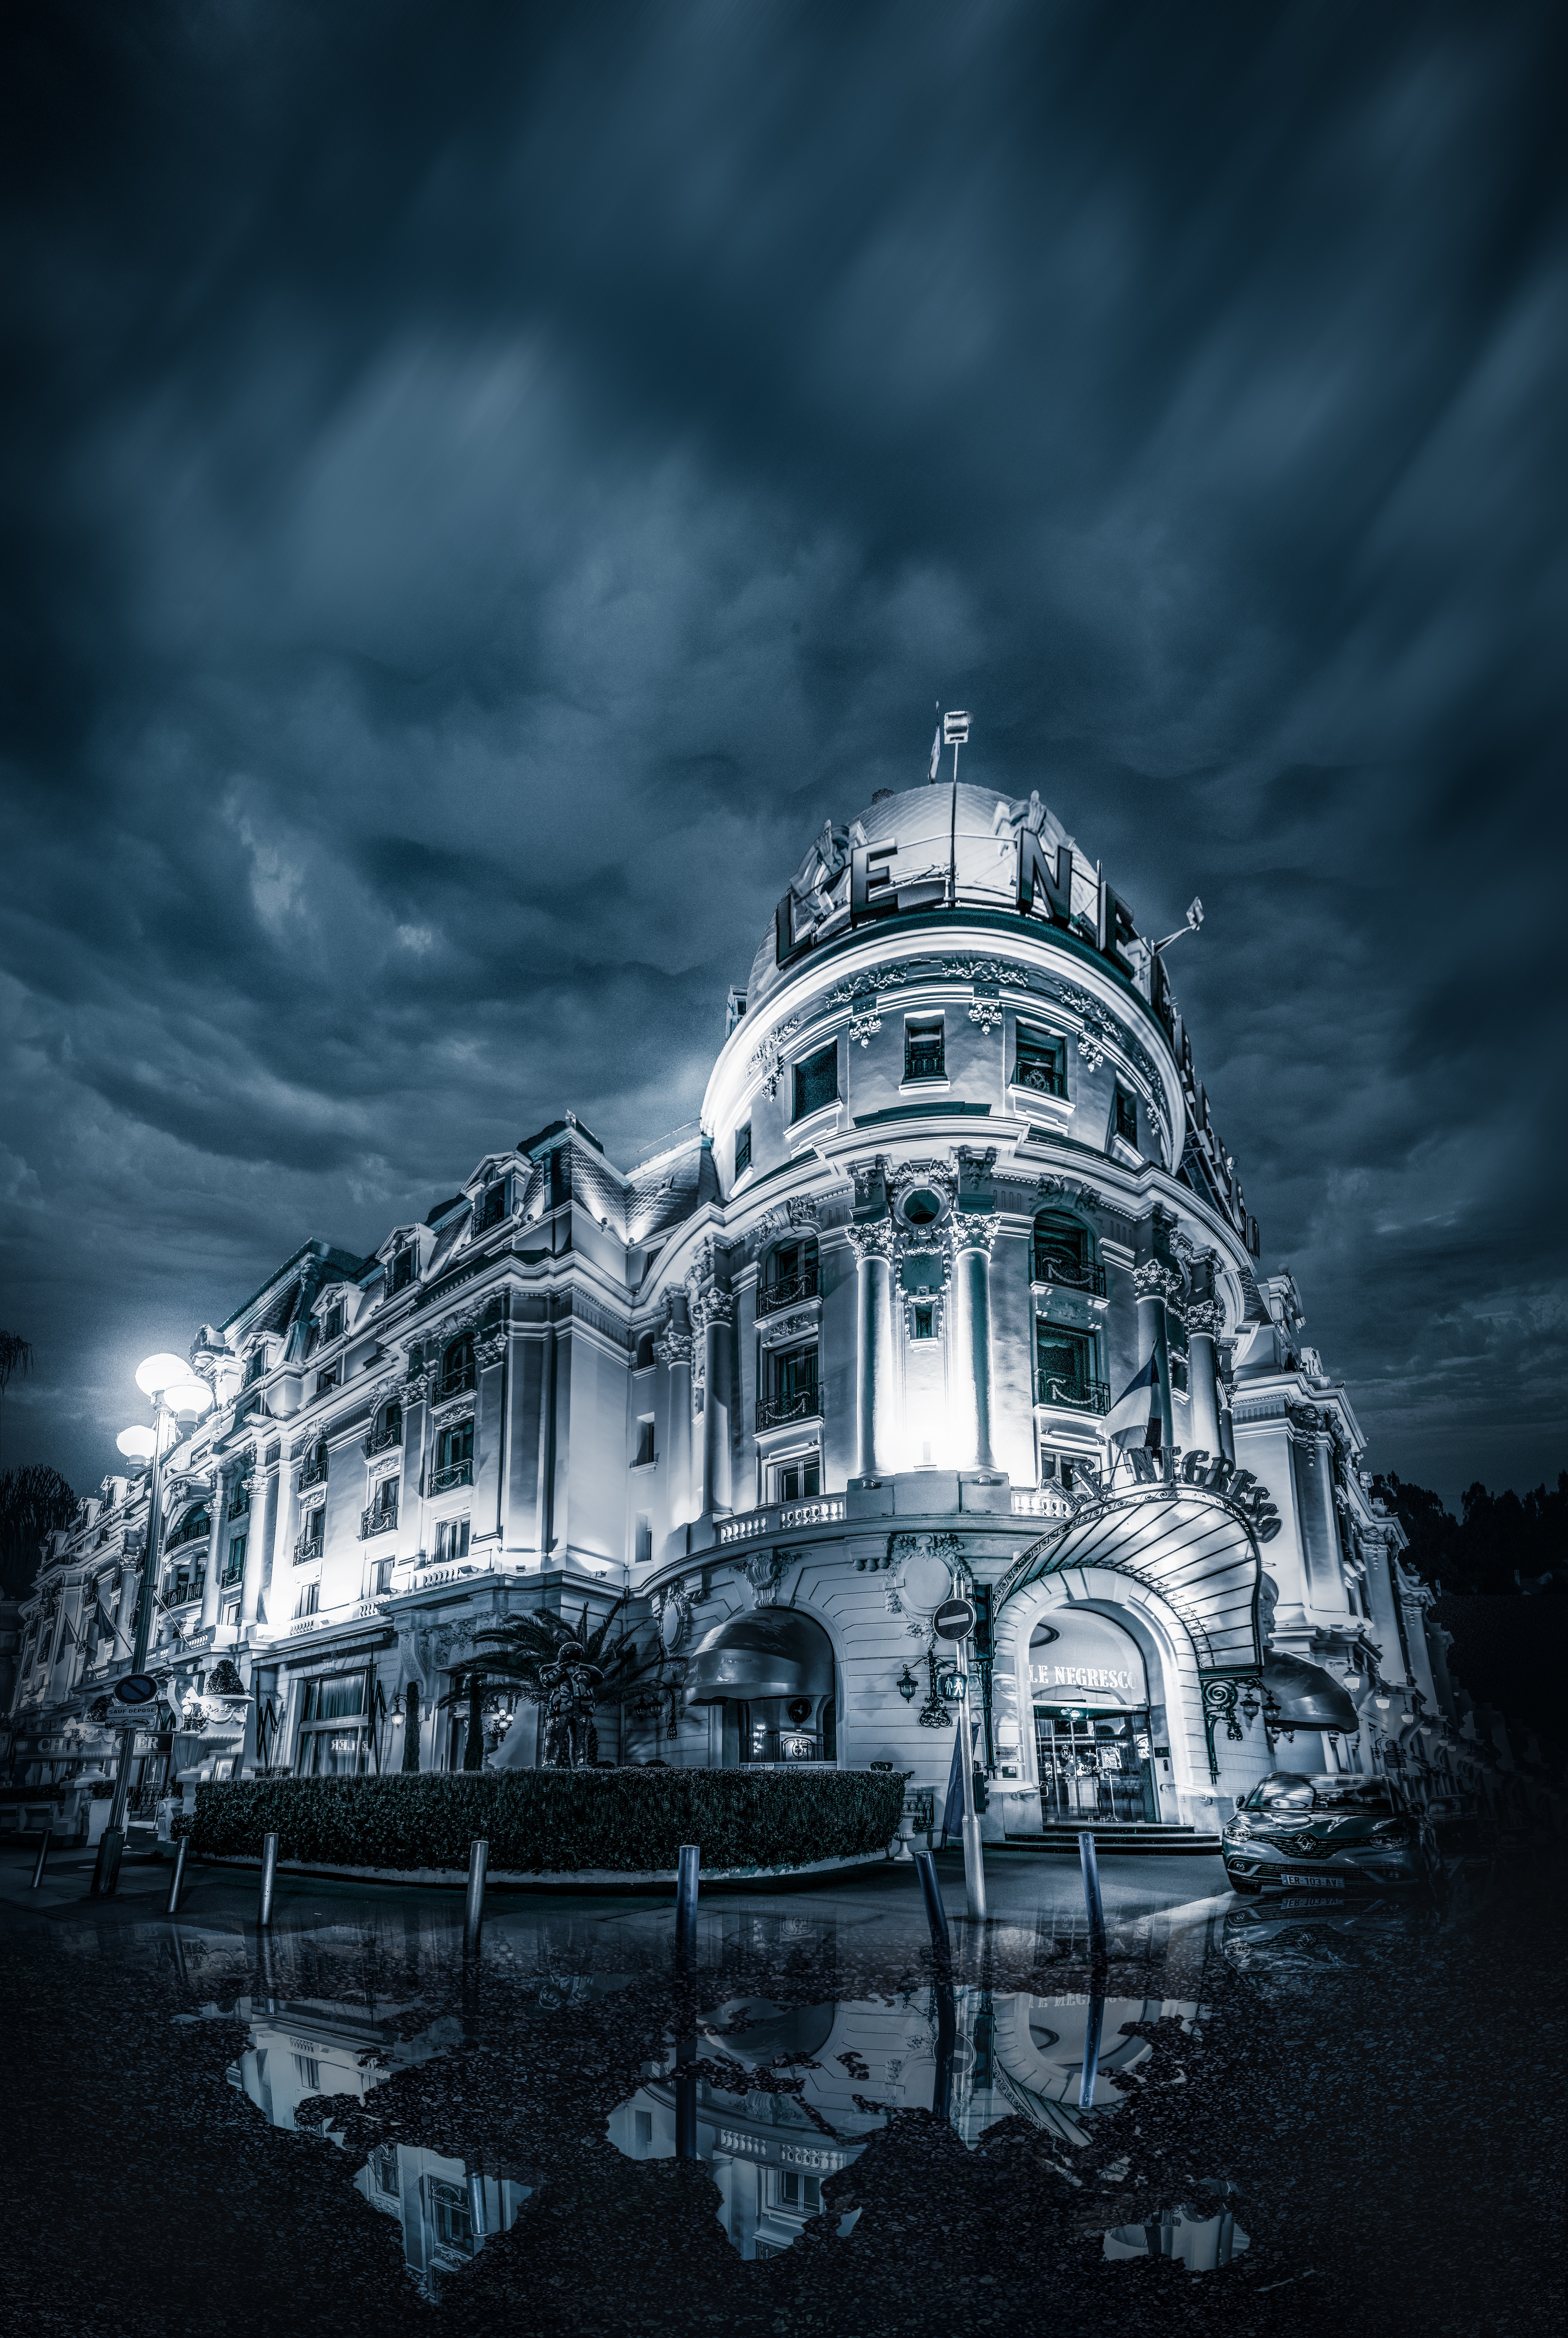
sky, cloud, landmark, black and white, monochrome photography, metropolis, reflection, architecture, photography, atmosphere, monochrome, building, night, darkness, daytime, cityscape, evening, facade, stock photography, tree, symmetry, midnight